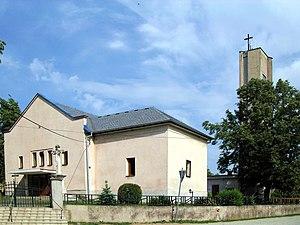
Sokoľany est un village de Slovaquie situé dans la région de Košice.